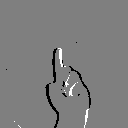
ASL letter: d